Chuck O'Bannon Jr.

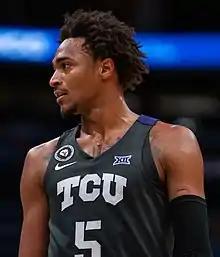
O'Bannon with TCU in 2021

Charles Edward O'Bannon Jr. (born March 1, 1999) is an American professional basketball player for the Nitra Blue Wings of the Slovakian Extraliga. He played college basketball for the TCU Horned Frogs and the USC Trojans.